ABBA

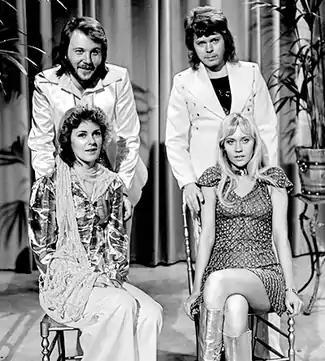
ABBA on Dutch TV in April 1974; clockwise from top left: Benny Andersson, Björn Ulvaeus, Agnetha Fältskog and Anni-Frid Lyngstad

ABBA entered the Melodifestivalen with "Ring Ring" but did not qualify as the 1973 Swedish entry. Stig Anderson started planning for the 1974 contest. Ulvaeus, Andersson and Stig Anderson saw possibilities in using the Eurovision Song Contest to make the music business aware of them as songwriters, as well as to publicise the band. In late 1973 they were invited by Swedish television to contribute a song for the Melodifestivalen 1974, and the upbeat song "Waterloo" was chosen. The group were now inspired by the growing glam rock scene in the UK.